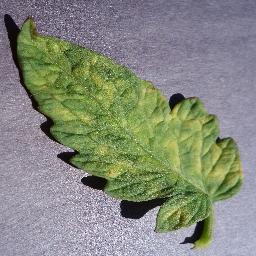
Label: Tomato___Leaf_Mold